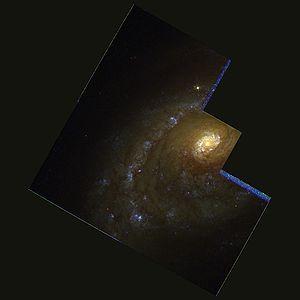
NGC 5248 est une galaxie spirale de type Sc dans la constellation du Bouvier, située à environ 15 Mpc de la Terre.